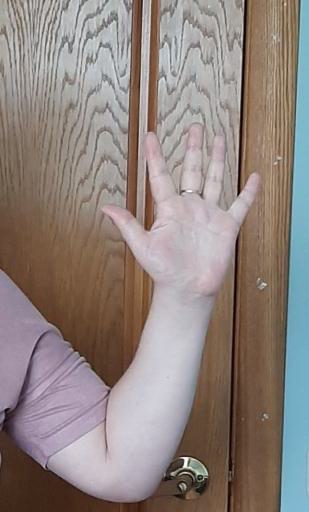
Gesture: palm